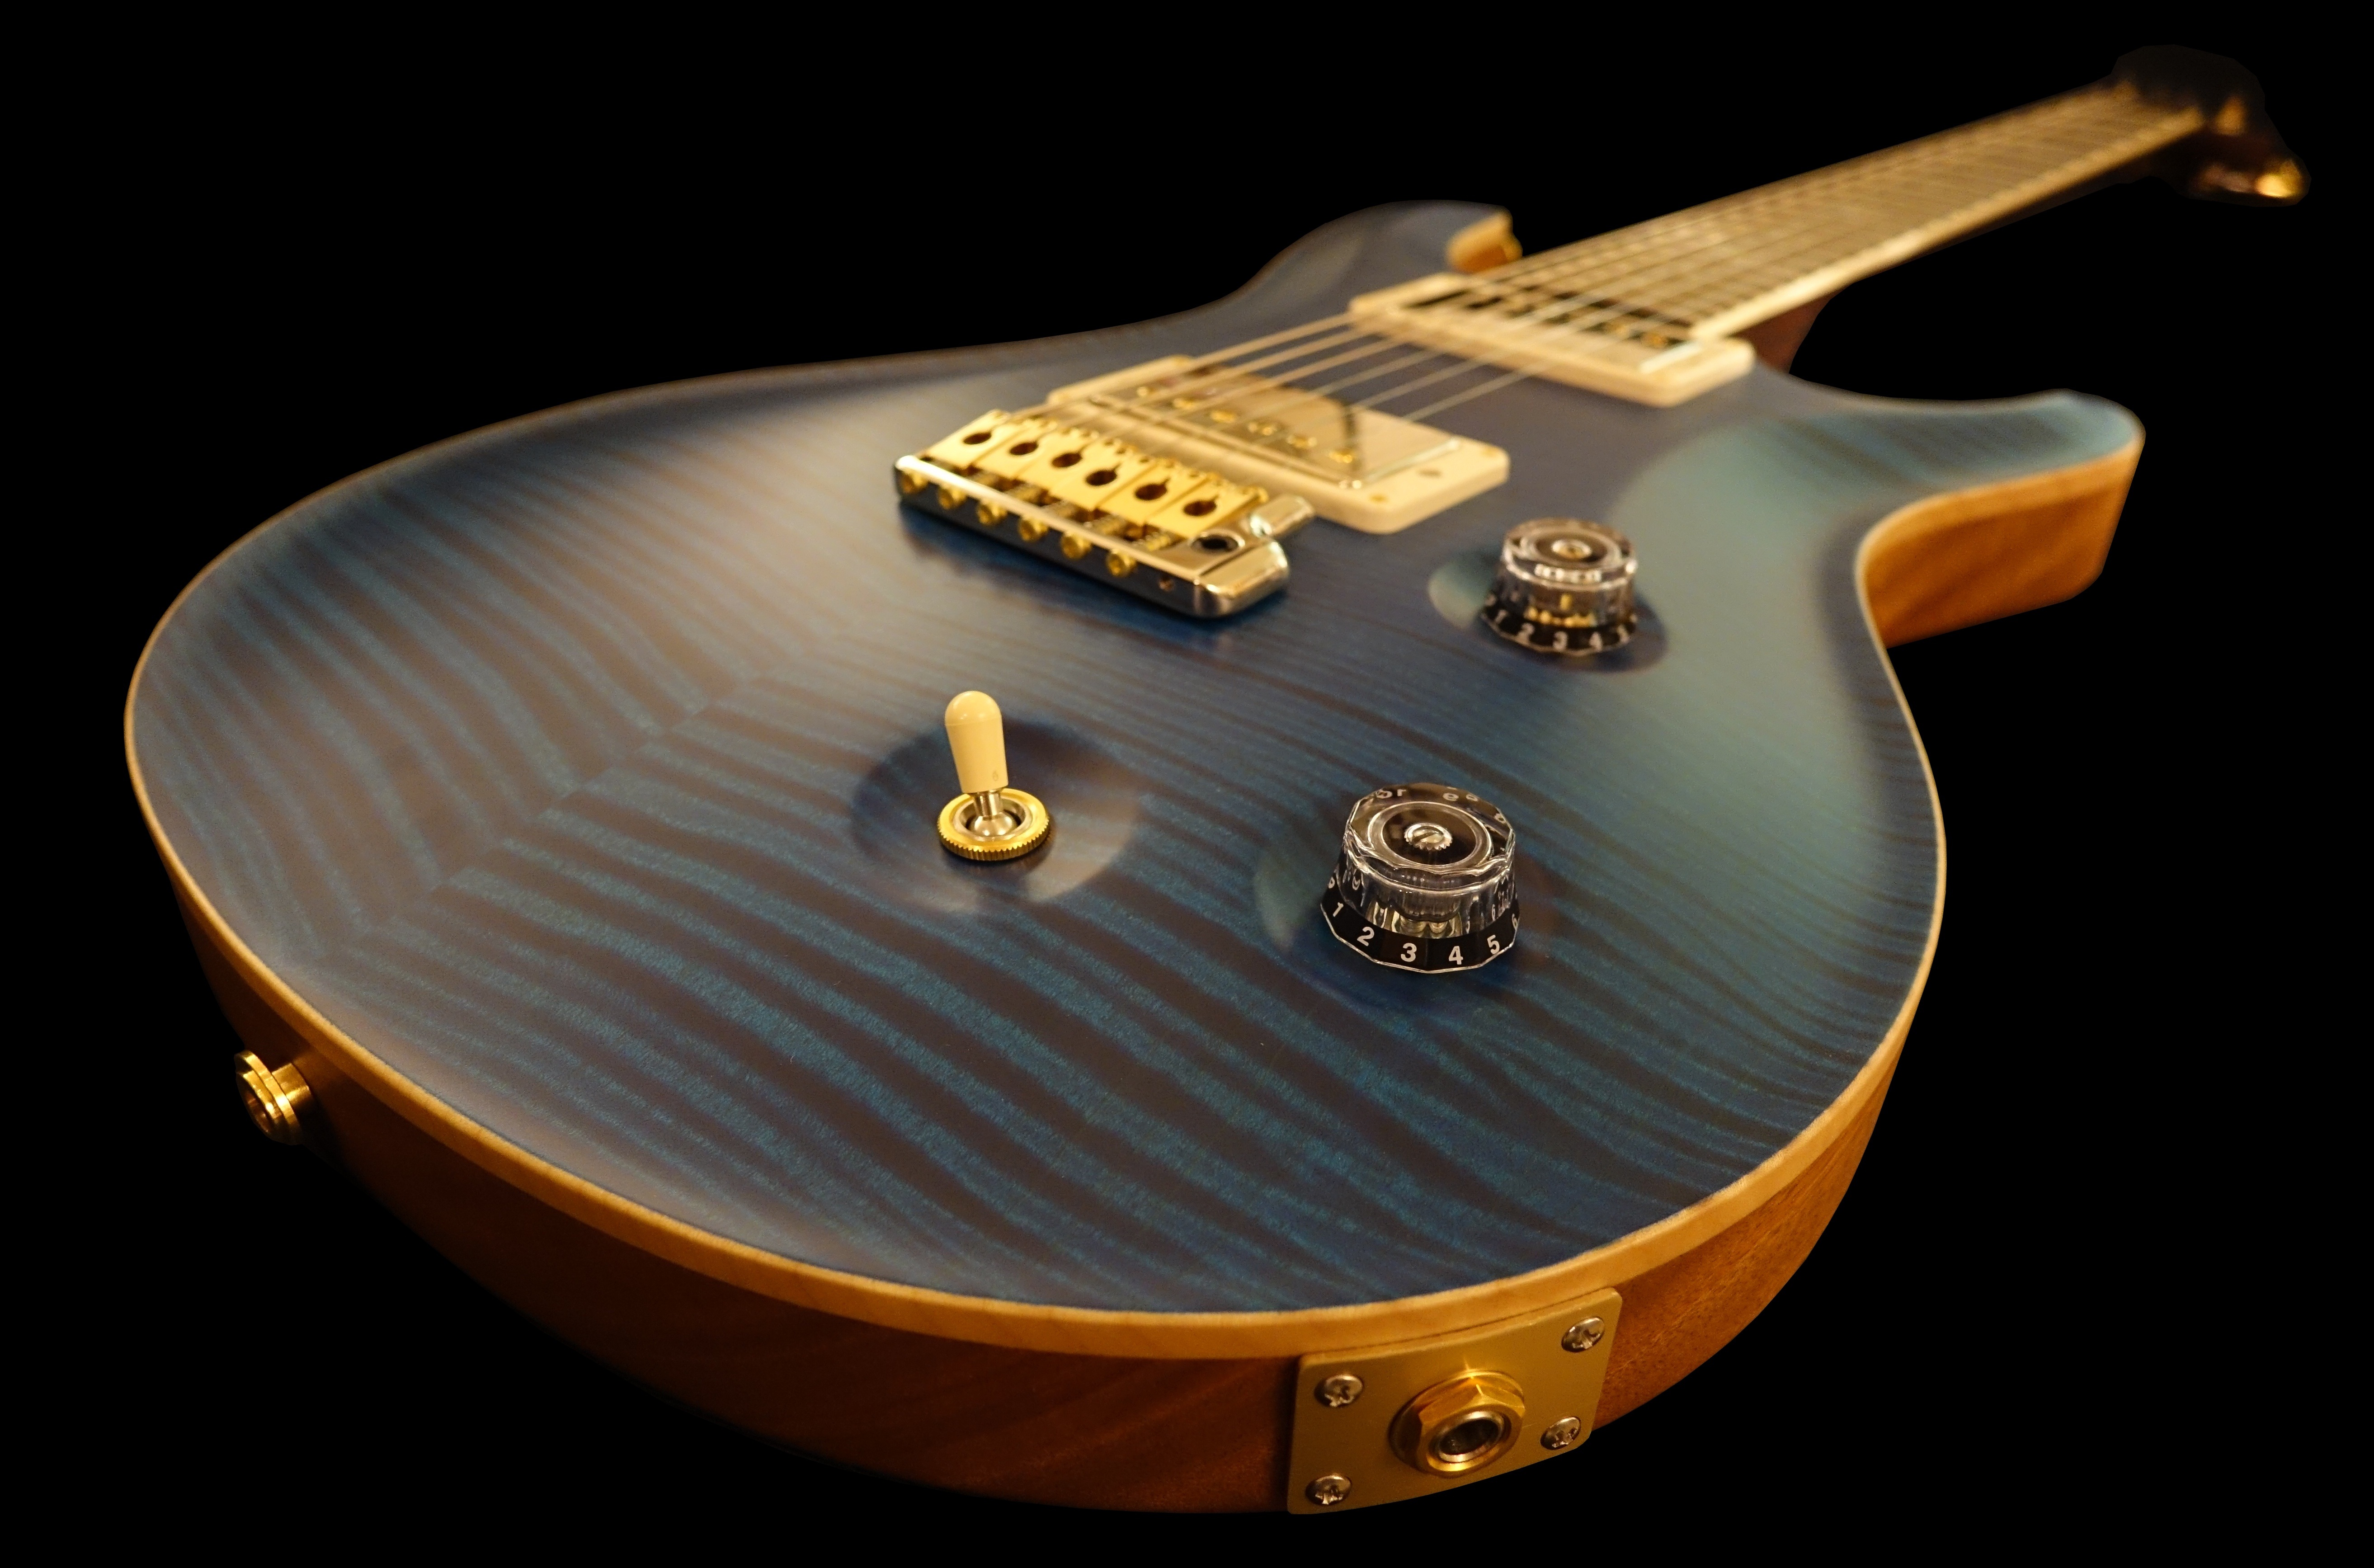
music, guitar, acoustic guitar, instrument, electric guitar, musical instrument, bass guitar, e guitar, rock music, string instrument, plucked string instruments, slide guitar, acoustic electric guitar